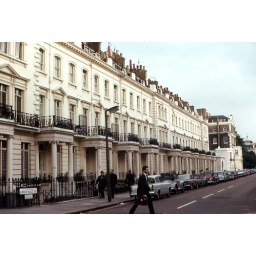
A street in Kensington (SW7), with houses built around 1840.